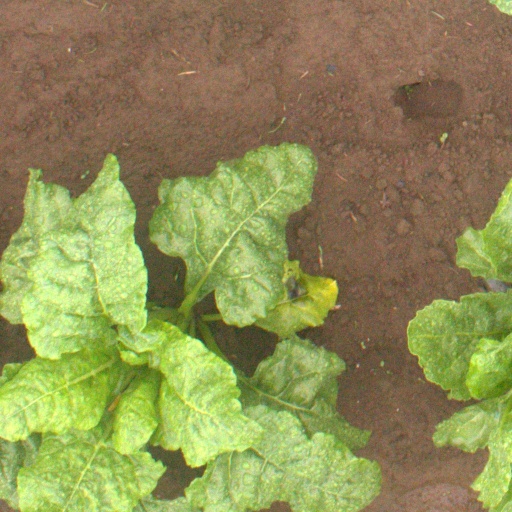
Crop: sugar beet